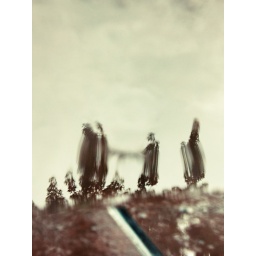
Reflection of the trees and clouds in our wet front porch tile.